Treasure of the Holy Crosses

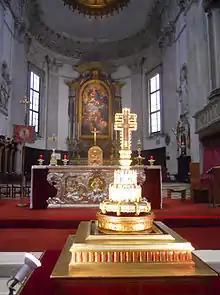
The reliquary of the Holy Cross displayed in Brescia's New Cathedral. Other pieces of the treasure are glimpsed in the background.

The Treasure of the Holy Crosses is a group of items of high historical, artistic and religious interest kept in the Old Cathedral of Brescia in the Chapel of the Holy Crosses in the north transept. The treasure, usually locked inside a safe except during brief exhibitions, consists of: